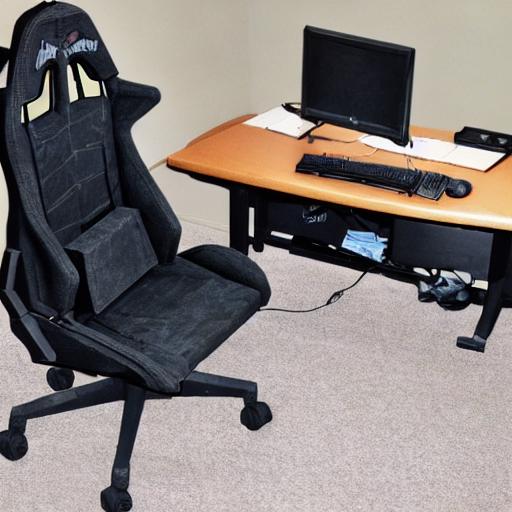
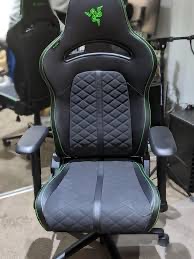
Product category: items_chair
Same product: no